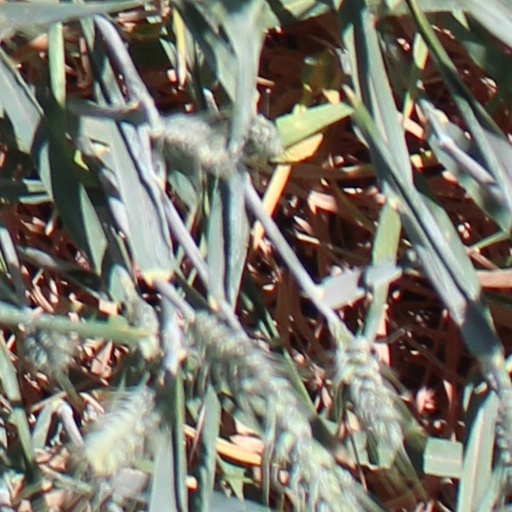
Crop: wheat